Ross Perot

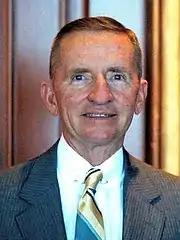
Perot in 1986

Henry Ross Perot (June 27, 1930 – July 9, 2019), better known as Ross Perot, was an American businessman, politician, and philanthropist. He was the founder and chief executive officer of Electronic Data Systems and Perot Systems. He ran an independent campaign in the 1992 U.S. presidential election and a third-party campaign in the 1996 U.S. presidential election as the nominee of the Reform Party, which was formed by grassroots supporters of Perot's 1992 campaign. Although he failed to carry a single state in either election, both campaigns were among the stronger presidential showings by a third party or independent candidate in U.S. history.